Jamie Whincup

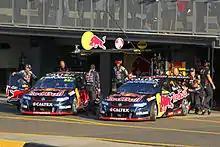
The Holden Commodore (VF) Whincup (right) and Craig Lowndes (left) prior to the second race of the 2015 Sydney Motorsport Park Super Sprint

In 2014, Whincup would win a record sixth title. Once again partnering with Paul Dumbrell, he narrowly missed out on the Bathurst 1000 title for the second year running. After a final lap battles with Mark Winterbottom in 2013, this time he lost out to Ford Performance Racing teammate Chaz Mostert as he ran low on fuel. He did, however, win the Enduro Cup with Dumbrell as the most successful driver combination across the endurance events.